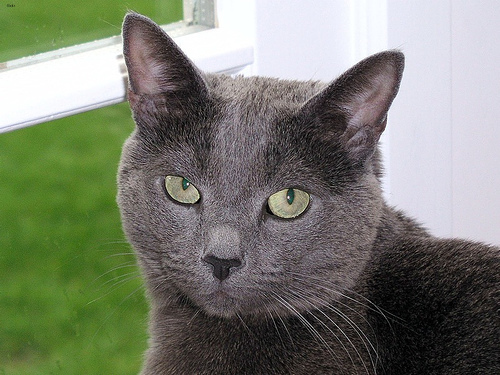
Animal: cat
Breed: Russian Blue